Rose Tyler

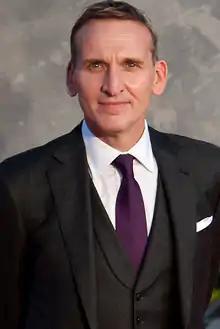
Christopher Eccleston felt that Rose was the Ninth Doctor's equal in the first series.

Kay McFadden of "The Seattle Times" felt Rose to resemble "the Bridget Jones type of Englishwoman, albeit a few pegs down the socioeconomic scale" waiting to be awakened "not by some Mark Darcy ... but by adventure incarnate." Piper stated that at the start of the series Rose is "looking for something to happen" and that once the Doctor arrives she becomes "ruthless" in her decision to "completely drop her life as she knows it." At a media preview of the series she characterised Rose as being "positive, ambitious and full of conviction and confidence." She also felt that Rose is "a good character to relate to or aspire to." In a 2013 retrospective on her time on "Doctor Who" Piper stated Rose's feminine characteristics contributed to her being a balanced representation of a female character. She felt that Rose as a character could be both "strong-willed and vulnerable" and ventured that her emotional response made her more interesting than "a female character endlessly striving towards perfection". Eccleston, who played the Ninth Doctor described the character as a "heroine" who "teaches [the Doctor] huge emotional lessons". In an episode of "Doctor Who Confidential" he expanded on this, describing her as "the Doctor's equal in every way" except for the fact she lacks his scientific knowledge. He felt that the relationship between the two characters was "love at first sight" although in a more mysterious fashion than a conventional love affair. Davies summarised the relationship between the two characters as "soul mates" who "understand and complement each other".